Landmarks in Curitiba

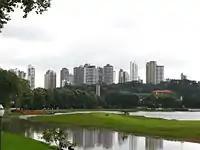
Curitiba From Barigui Park

Covering , the Barigui Park is one of the largest in Curitiba. It is a reserve for fauna such as capybaras, night herons, white herons, opossums, crown sparrows and song-thrushes. The park's amenities include: barbecues, kiosks, cycle tracks, areas for flying model airplanes, courts for various sports, gymnasium equipment, a car park, restaurant, playground, automobile museum, exhibition and convention centre, a steam train station and the headquarters of the municipal council for the environment.